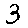
Label: 3